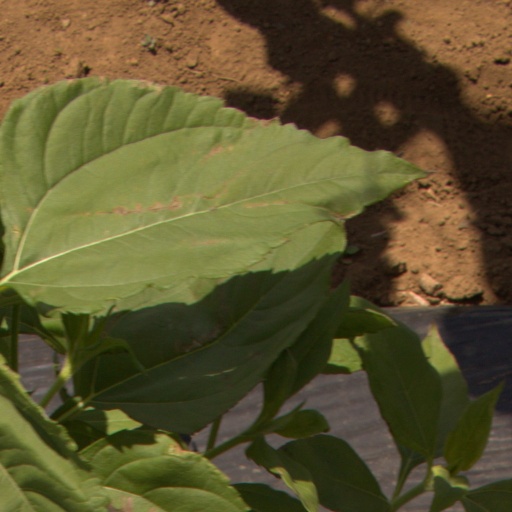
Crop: Jerusalem artichoke